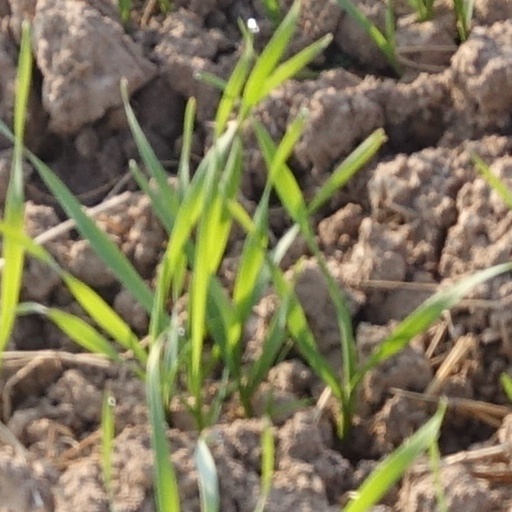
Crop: wheat